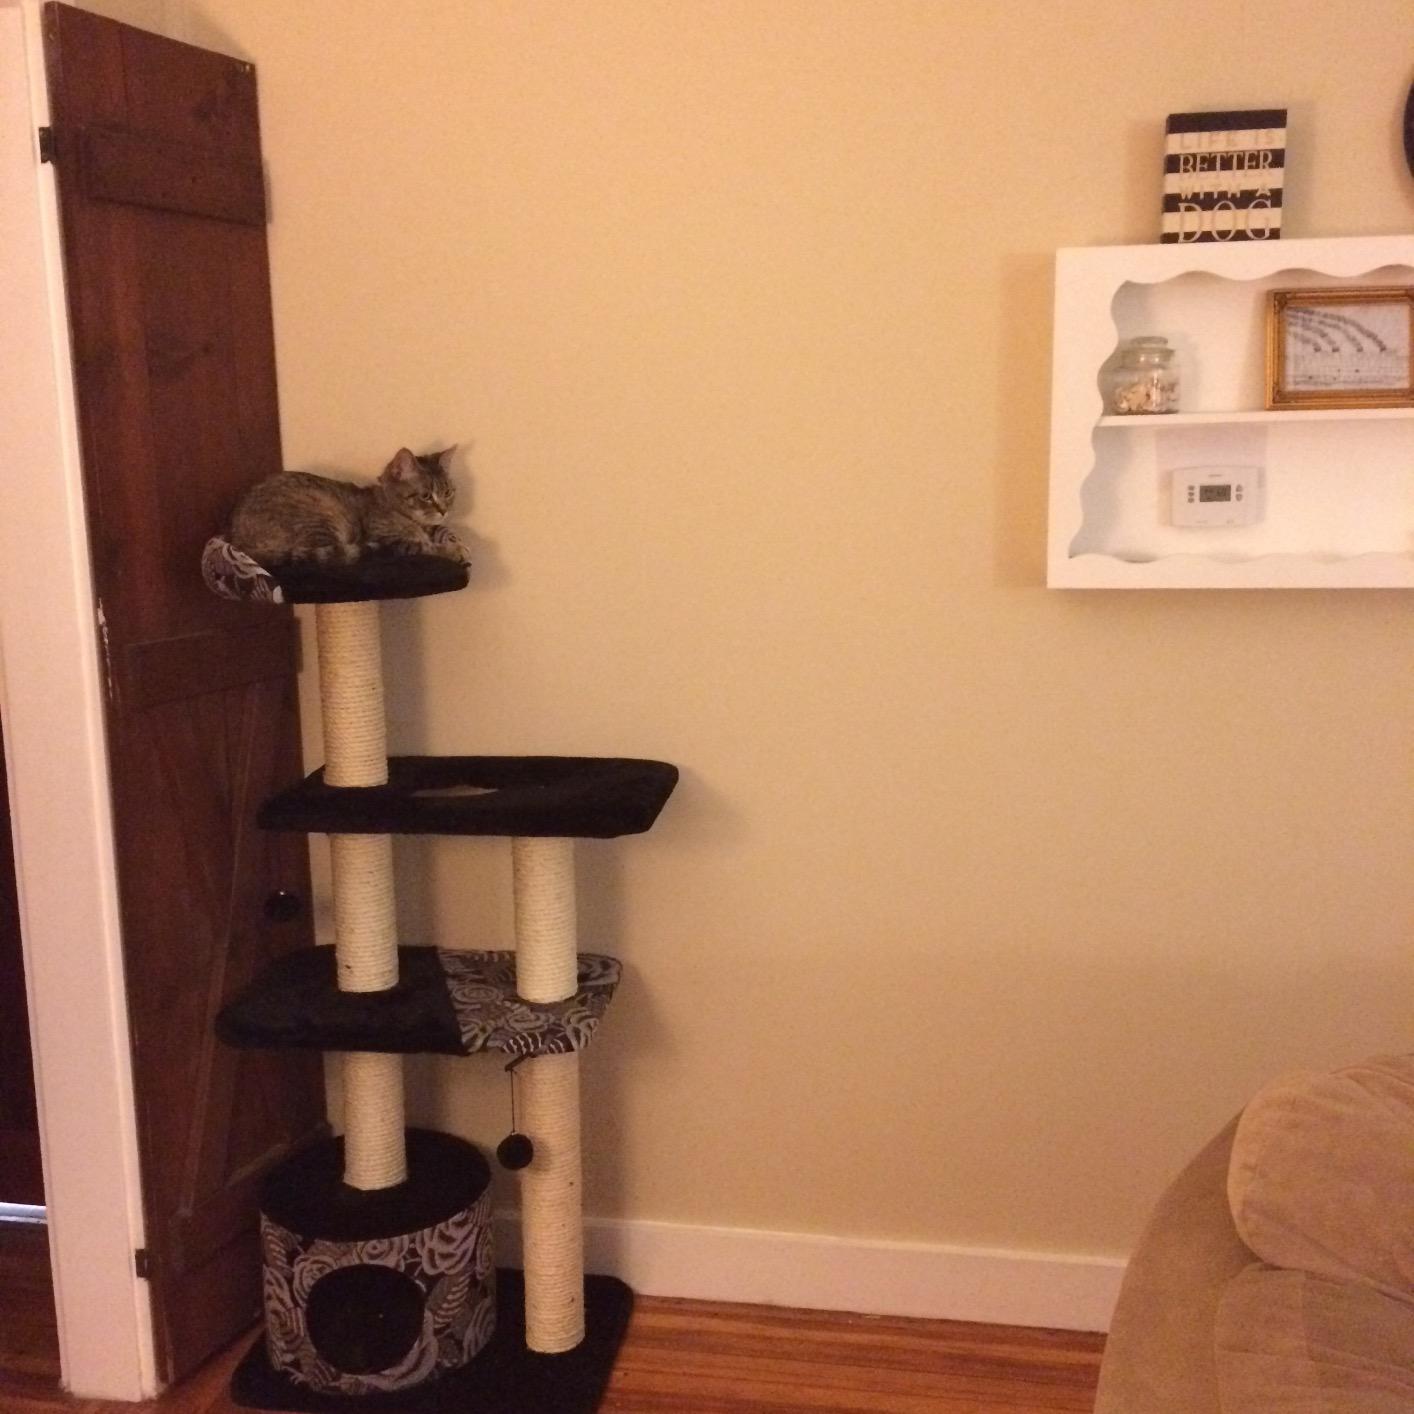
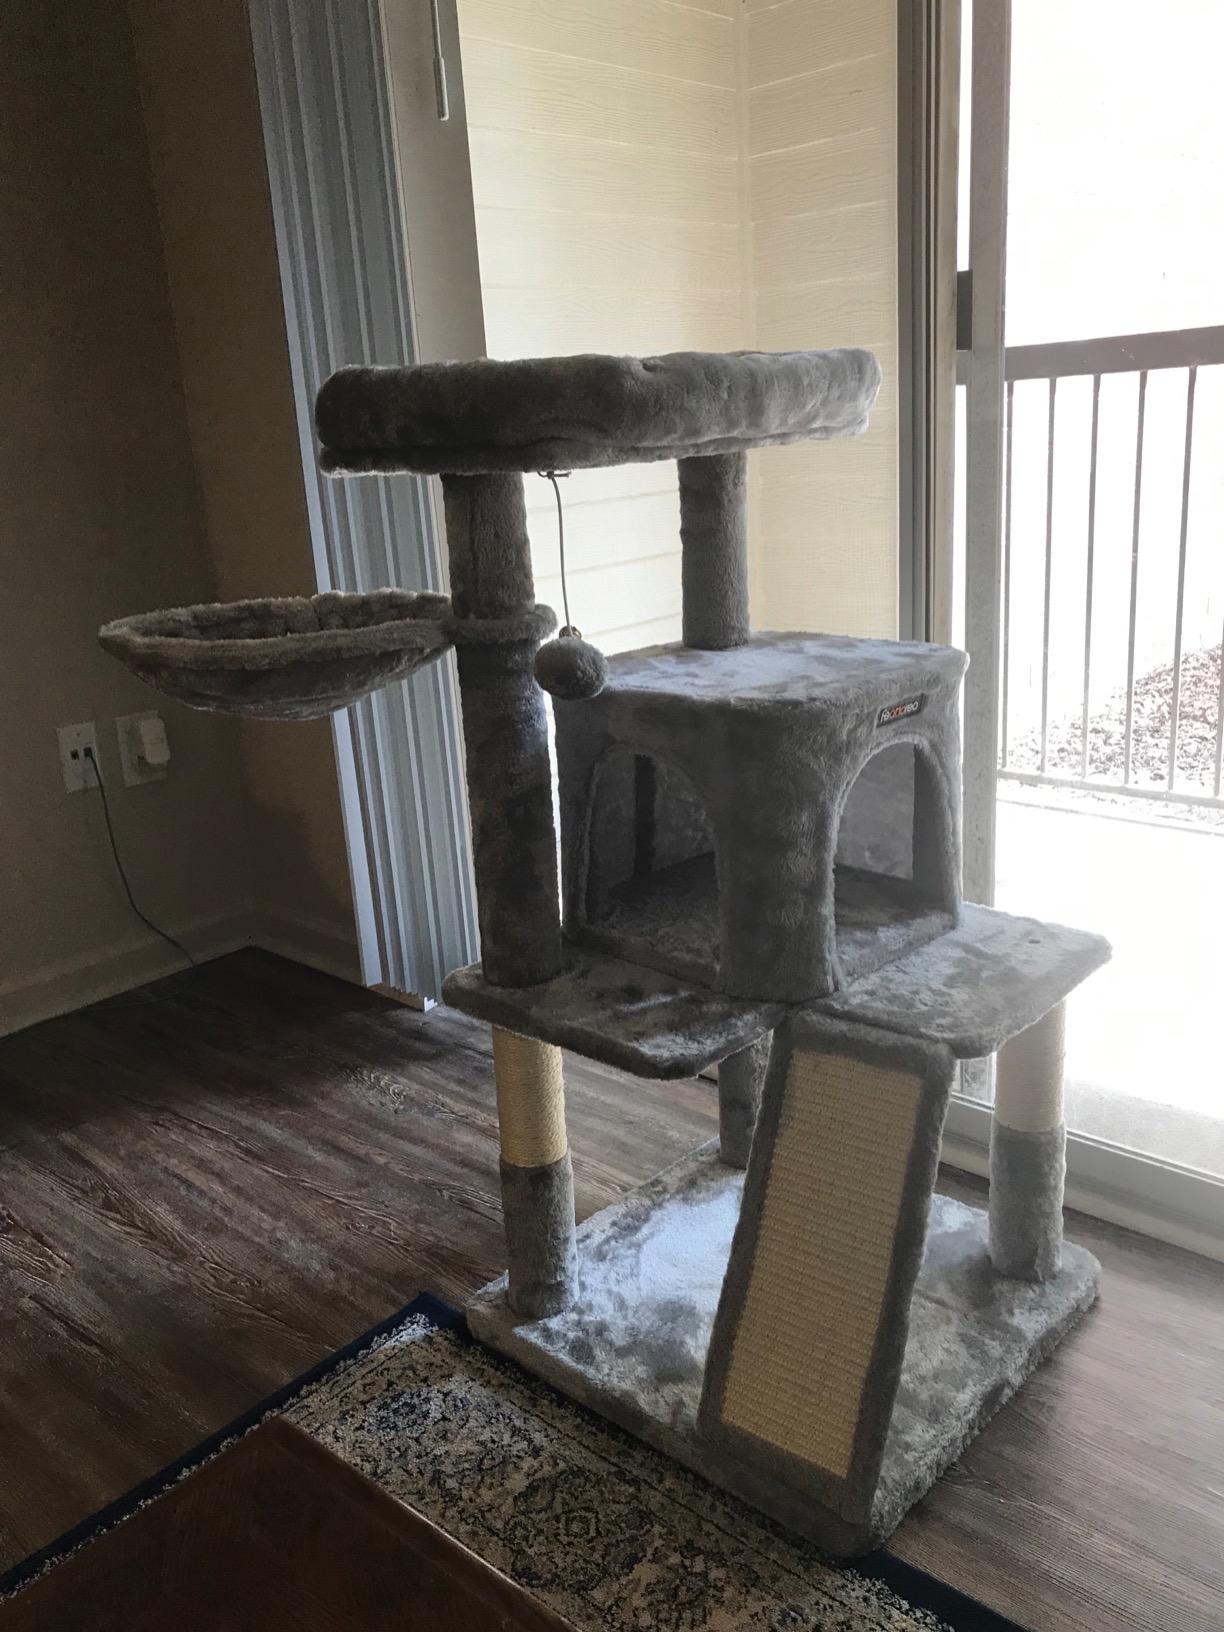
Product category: items_cat tree
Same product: no